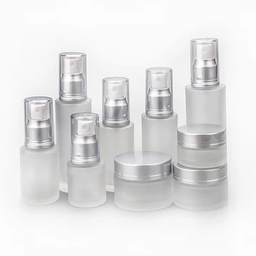
Label: glass